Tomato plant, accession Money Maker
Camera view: vertical (180 deg); turntable rotation: 150 degrees
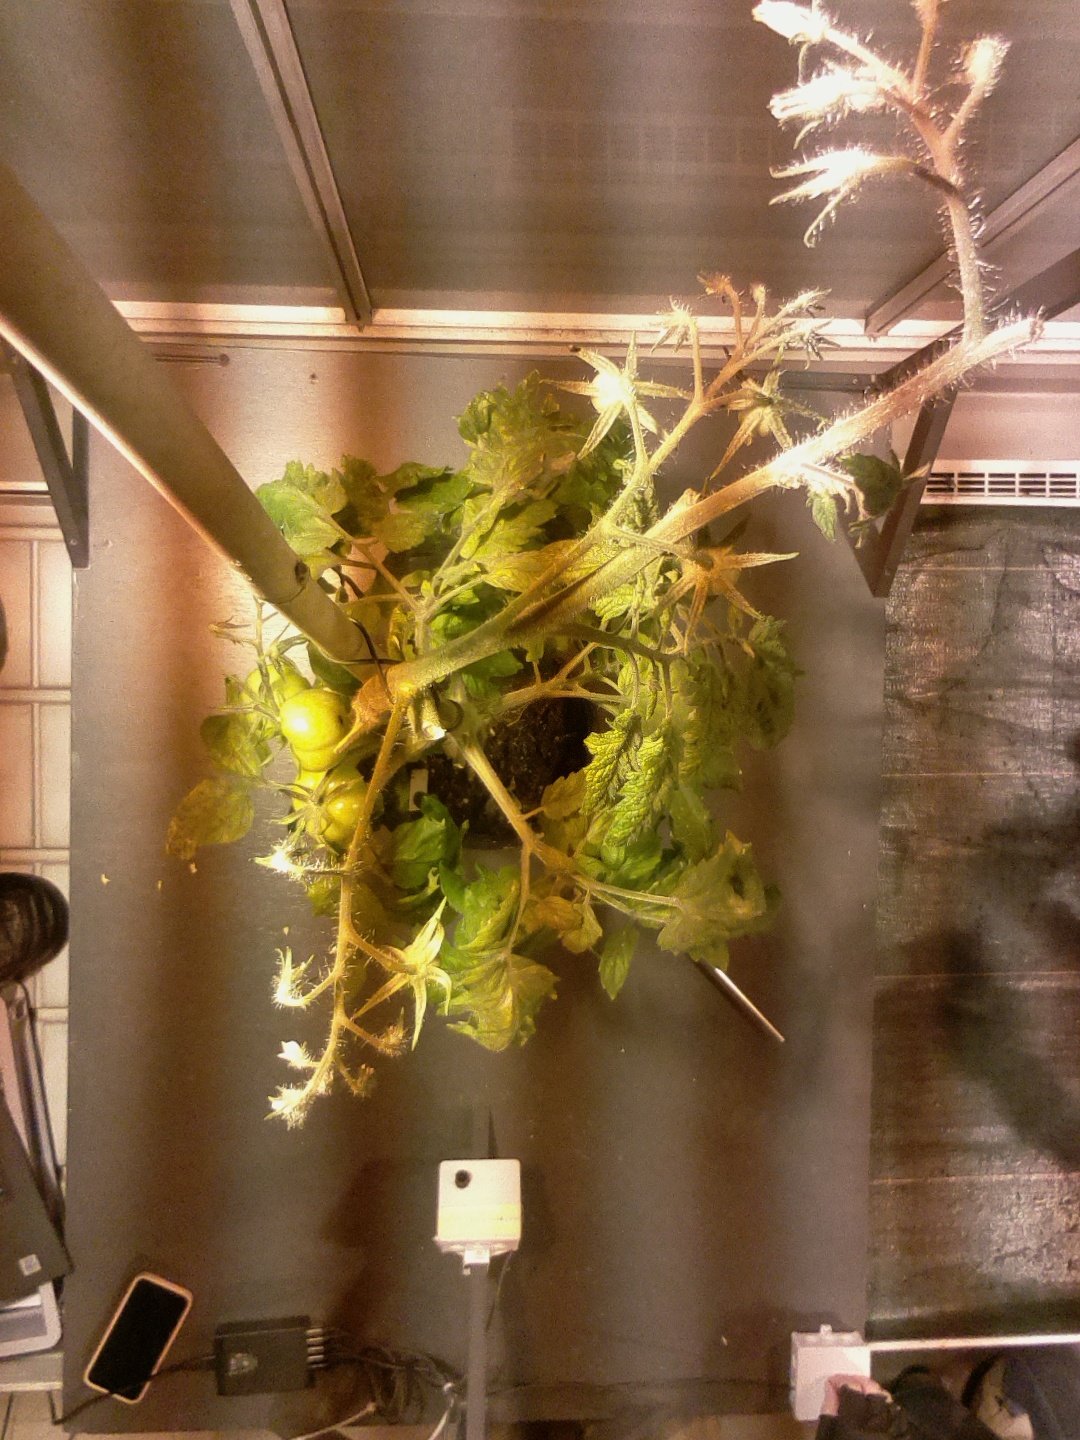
BBCH growth stage 75: 50%-60% of final fruit size